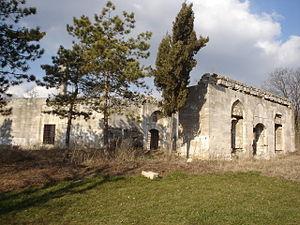
La commune de Baltchik est située dans le nord-est de la Bulgarie.